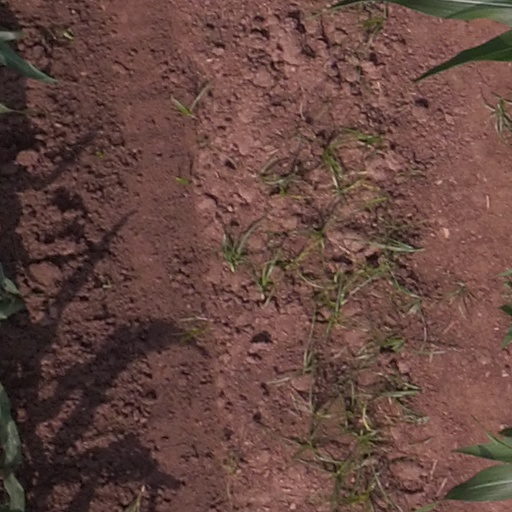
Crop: maize; corn